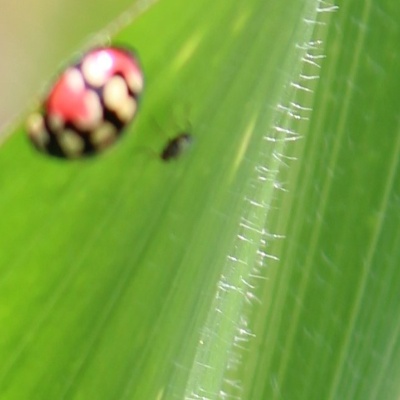
Crop: Maize
Condition: leaf beetle